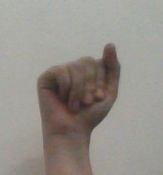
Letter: saad